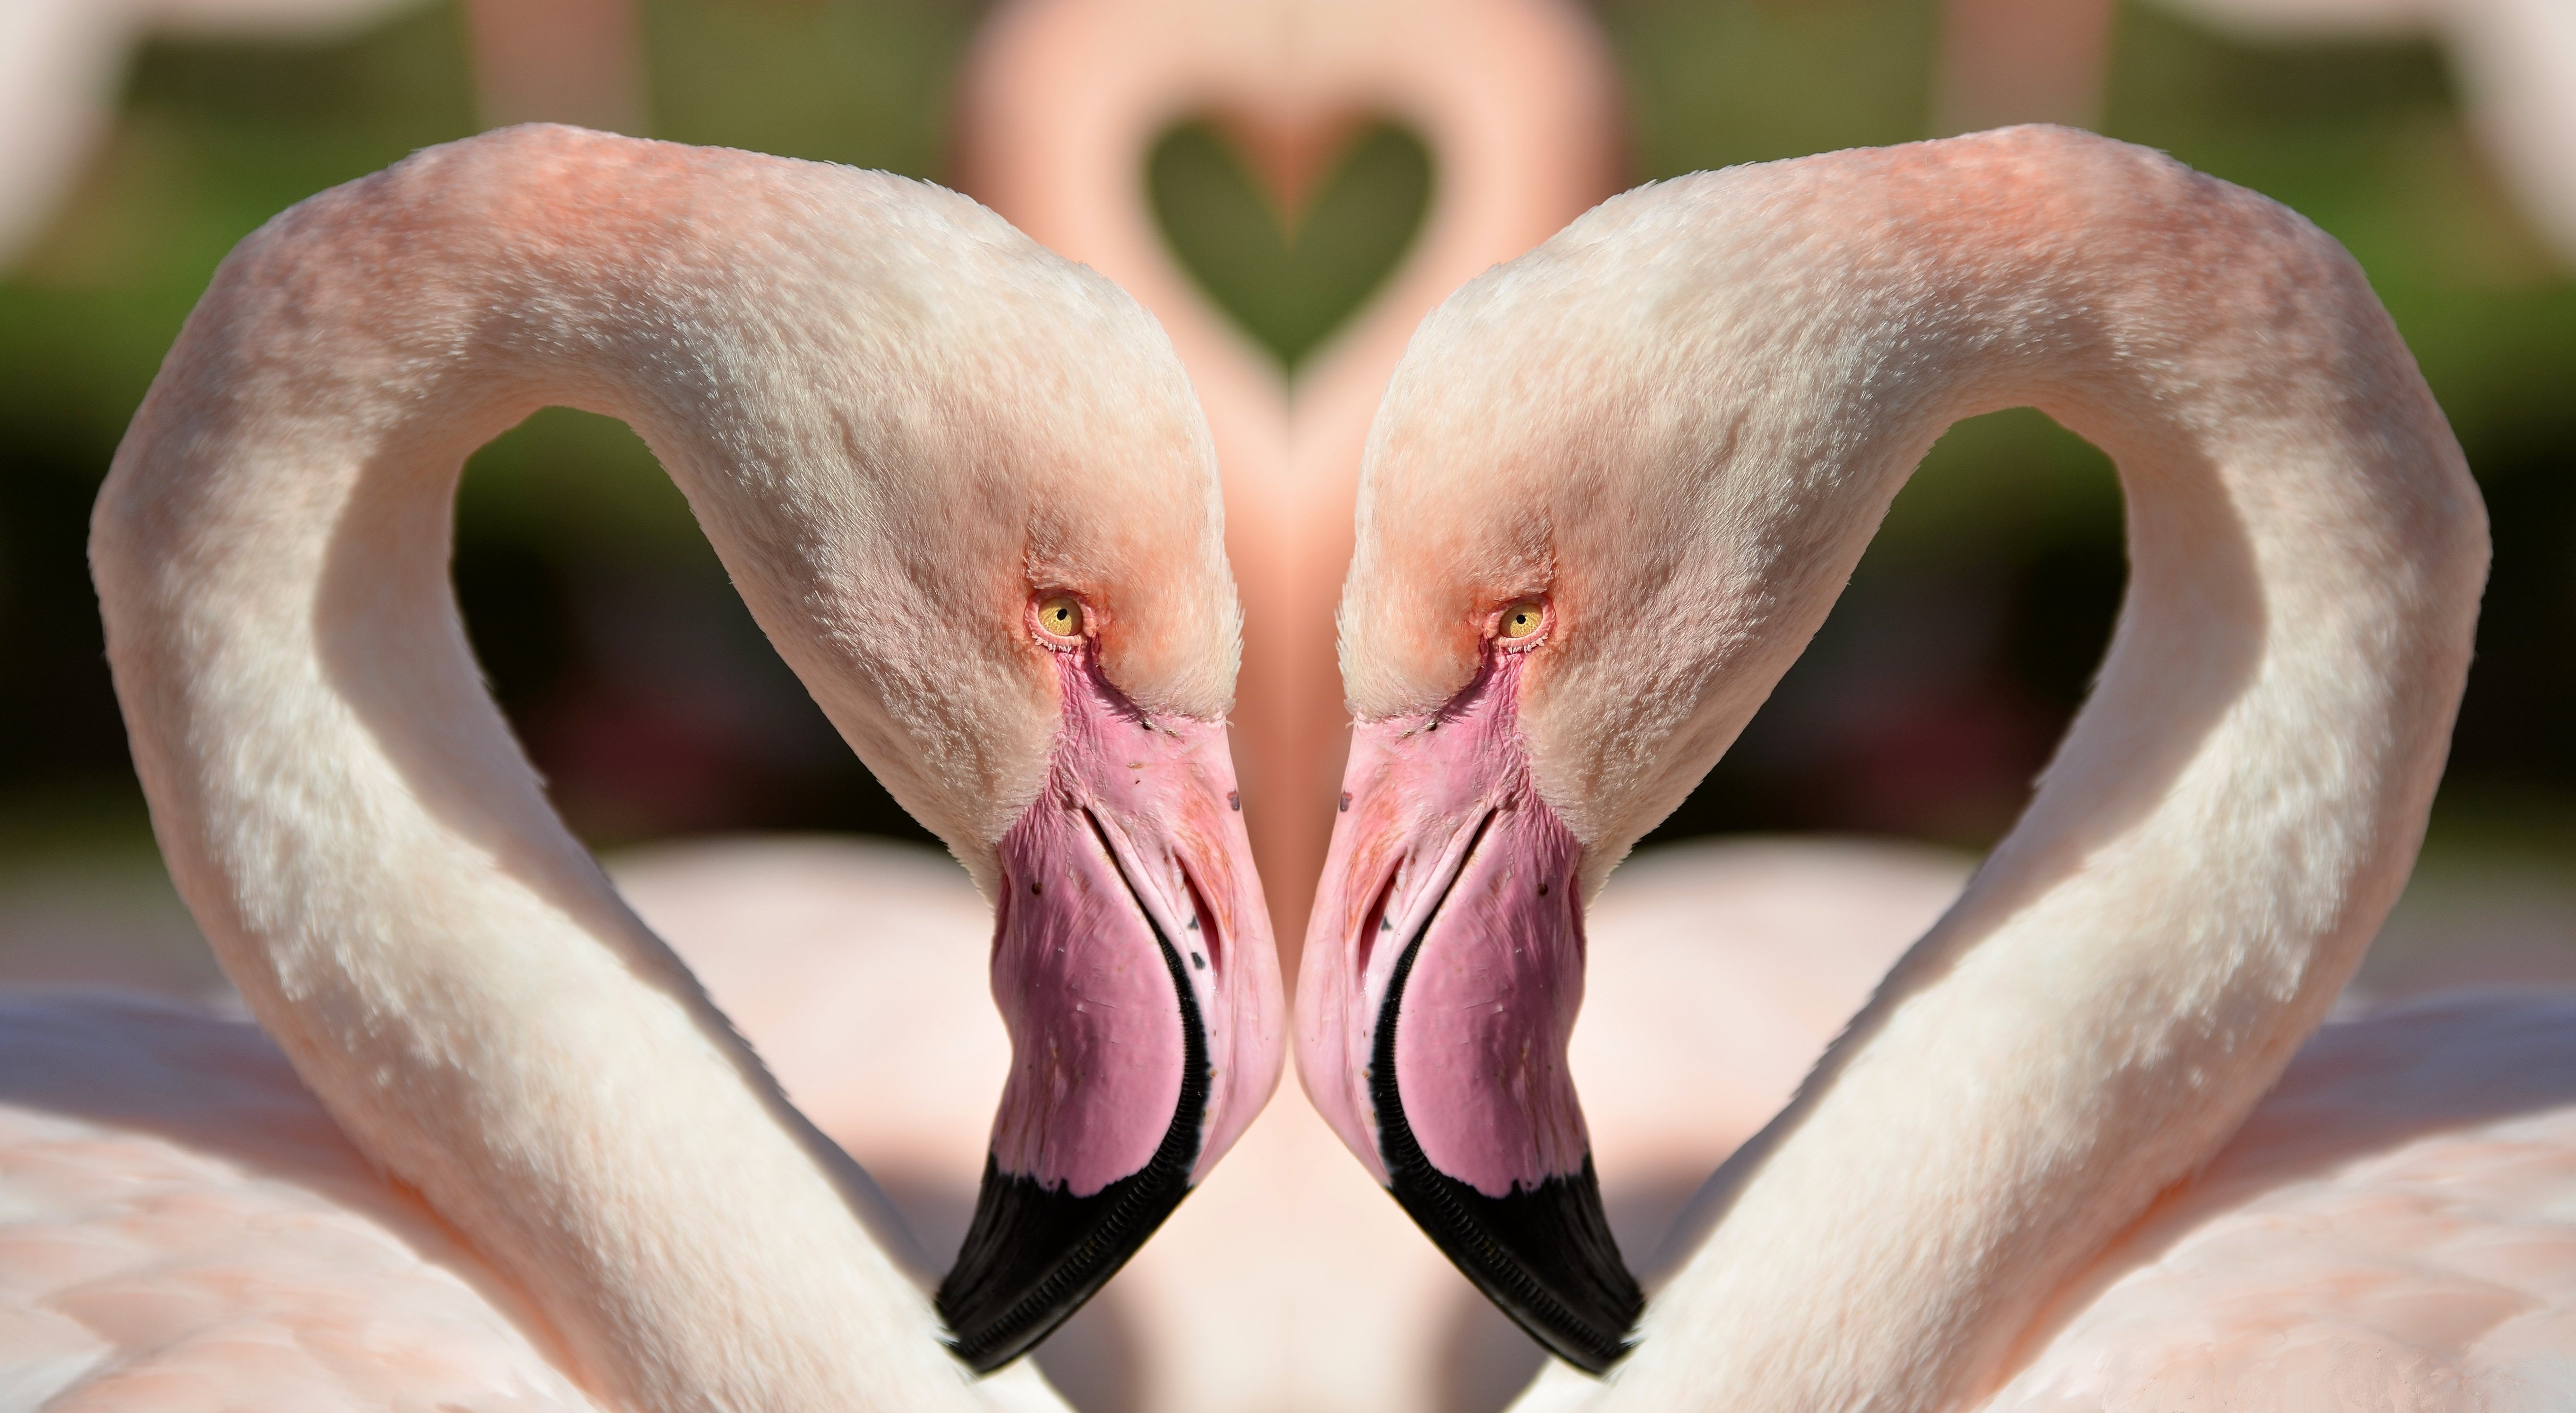
nature, creative, bird, love, heart, beak, tropical, colorful, fauna, close up, birds, flamingo, design, vertebrate, organ, water bird, stylized, love birds